Jefferson Barracks National Cemetery

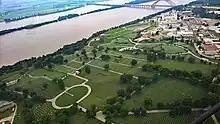
Aerial View of Jefferson Barracks National Cemetery and Jefferson Barracks Bridge

A monument dedicated to the 56th United States Colored Infantry Regiment was erected on May 19th, 1939 following the re-interment of 175 officers and soldiers at Jefferson Barracks National Cemetery in a mass grave. The men had originally been buried at a cemetery at the former Koch Quarantine Hospital in St. Louis during a cholera outbreak in 1866, but were moved when the local community petitioned to have the soldiers be re-interred. The original stone obelisk monument that was erected at Koch Quarantine Hospital bore a brief inscription: